Yarkon Railway

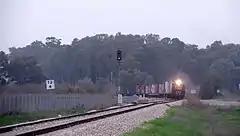
At the eastern end of Yarkon Railway, a freight train is turning towards Rosh HaAyin South

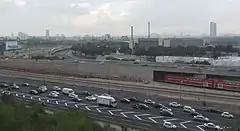
At its western end, Yarkon Railway branches off the Coastal railway near Tel Aviv University

The Yarkon Railway is a double-track railroad following the course of the Yarkon River in the central area of Israel. It is about 15 km long, stretching from the Coastal Railway to the Eastern Railway.